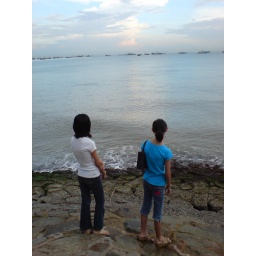
no, the ocean doesn't run downhill over here, I was falling off a rock